VMFA-211

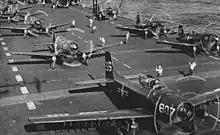
VMF-211 F4U-4s on in 1952

The squadron's rear echelon at Marine Corps Air Station Ewa lost all but one of its twelve F4F-3s during the attack on Pearl Harbor, and even this lone survivor was lost when it was transferred to the Navy. In February 1942, the squadron was commanded by future Medal of Honor recipient Harold W. Bauer. Slowly rebuilding as personnel and aircraft became available, the squadron, now under the command of Major Luther S. Moore was deployed in April 1942 to Palmyra Atoll in the Line Islands and adopted the name "Avengers" in memory of those squadron members who were killed or captured on Wake Island. When first deployed, VMF-211 was equipped with the Brewster F2A-3 and it was not until July that sufficient numbers of Grumman F4F-4 Wildcats became available to re-equip the squadron. As the Pacific Campaign continued the squadron transitioned to the F4U Corsair for the remainder of the war. VMF-211 participated in the Treasury-Bougainville Campaign, Battle of the Bismarck Sea, Northern Solomon, Battle of Leyte Gulf and Southern Philippine campaigns.